Emma Byrne

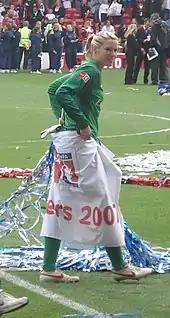
Byrne after the 2007 FA Women's Cup final

Byrne grew up in Leixlip, County Kildare, and attended secondary school at Coláiste Chiaráin.